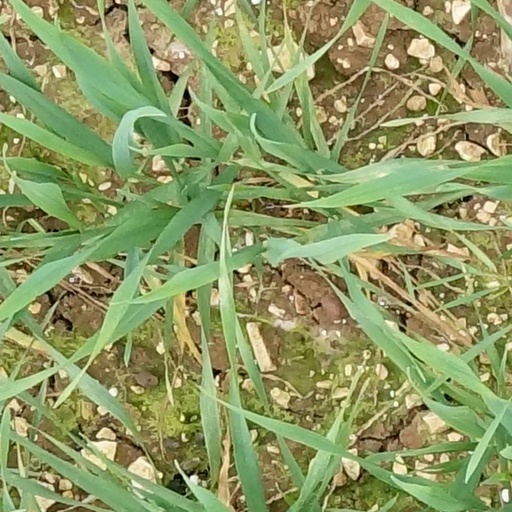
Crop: wheat